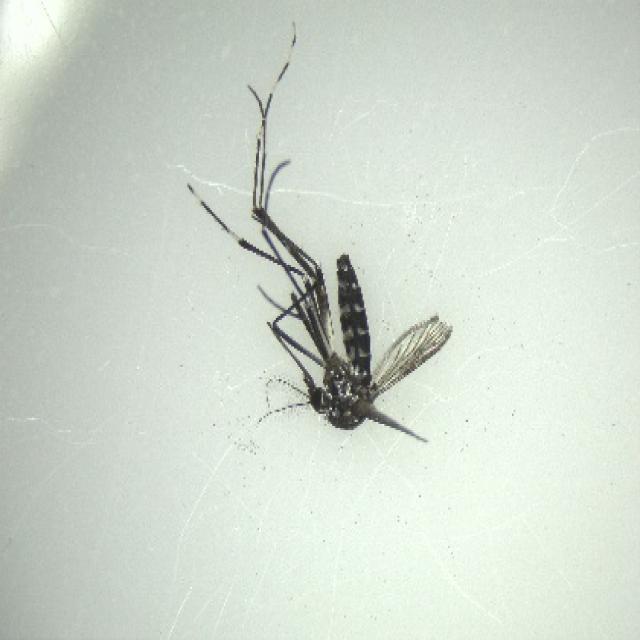
Species: aedes_albopictus